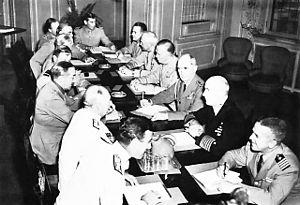
La dénomination de croiseur lourd est communément employée à partir de 1930 et jusqu'à la fin de la Seconde Guerre mondiale pour désigner un croiseur, c'est-à-dire un navire principalement armé de canons, d'un déplacement supérieur à 1 850 tonnes, et inférieur à 10 000 tonnes conformément au traité de Washington et dont l'artillerie principale avait un calibre supérieur à 155 mm, et au plus égal à 203 mm, conformément au traité naval de Londres. Si la distinction entre croiseur lourd et croiseur léger a ainsi été claire pendant quelques années, l'apparition, après 1935, des « grands croiseurs légers », déplaçant 10 000 tonnes, et armés de dix à quinze canons de 152 ou 155 mm, tirant jusqu'à 8 à 10 coups par minute, avec des blindages de ceinture de plus de 100 mm, a sérieusement contribué à brouiller les catégories.
Le chef d'état-major combiné ou Combined Chiefs of Staff en anglais, est l'état-major interarmées des États-Unis et de la Grande-Bretagne pendant la Seconde Guerre mondiale. Ce fut l'organisme qui fixa la totalité des grandes décisions politiques pour les deux nations, sous réserve de l'approbation du Premier ministre britannique Winston Churchill et du président américain Franklin D Roosevelt.
Chester William Nimitz, Sr. a été le troisième et le plus jeune amiral de la Flotte de la Marine des États-Unis, durant la Seconde Guerre mondiale. Il a été nommé Commandant-en-chef de la Flotte du Pacifique en décembre 1941 et Commandant-en-chef interarmées des Zones de l'Océan Pacifique en avril 1942, commandements qu'il a exercés jusqu'en décembre 1945. Il a fini sa carrière comme premier Chef des Opérations navales de l'après-guerre.